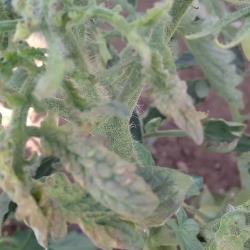
Crop: Tomato
Condition: virosis-d